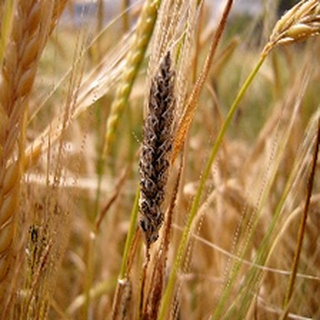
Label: wheat_smut